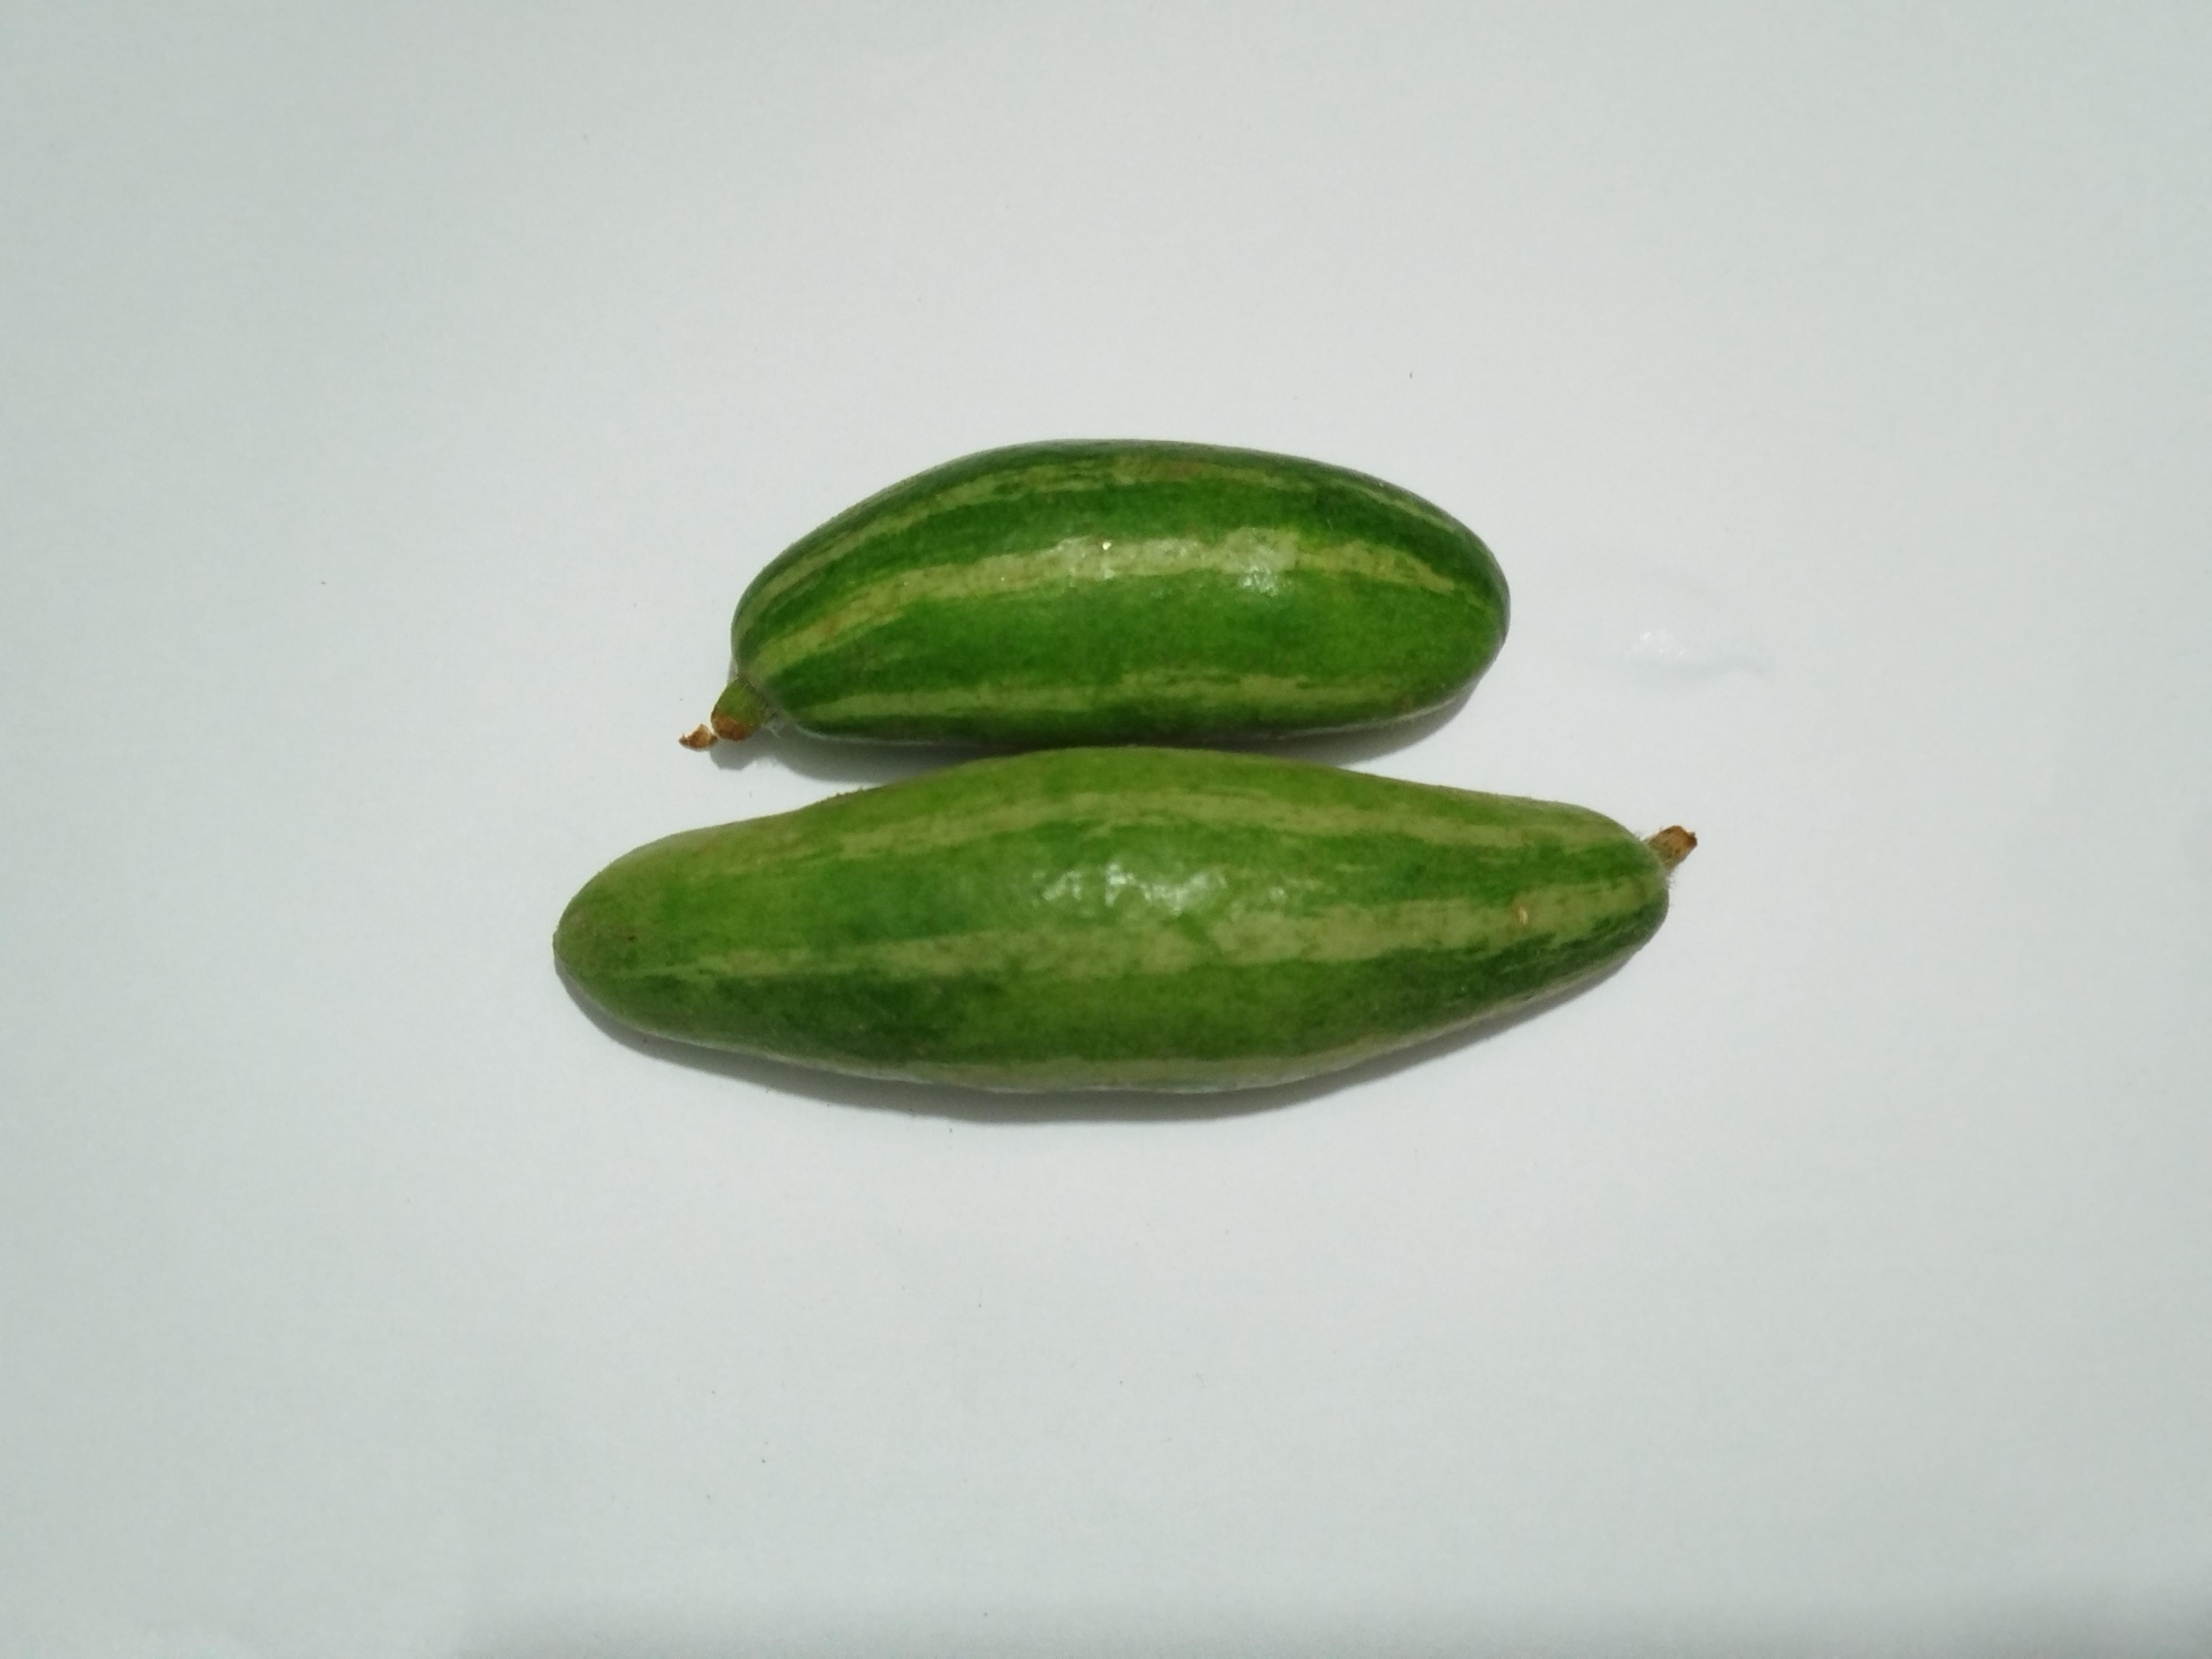
Label: Pointed gourd